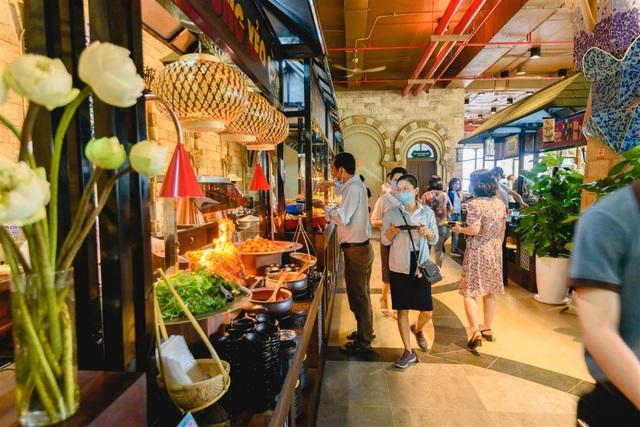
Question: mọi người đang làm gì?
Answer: đang lấy đồ ăn